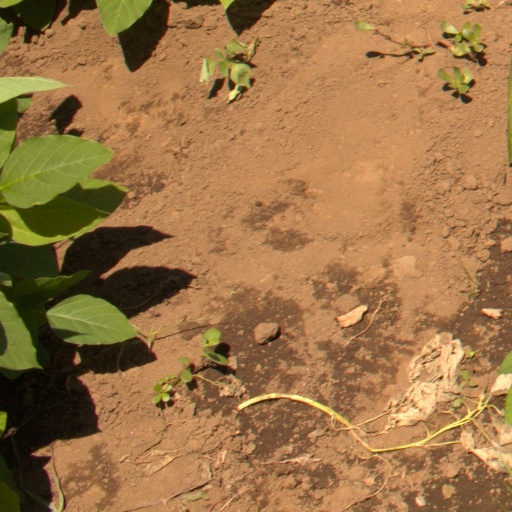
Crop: soybean